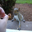
Label: squirrel